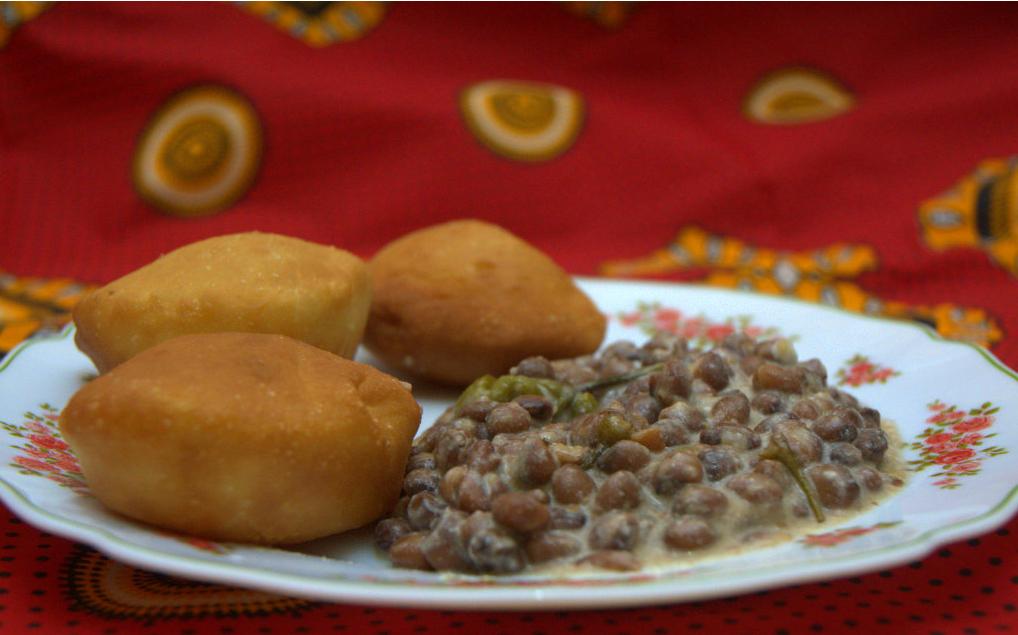
Juu ya sahani yenye mambapo ya maua, vipande vitatu vya maandazi vimepangwa pembeni ya maharagwe yaliyopikwa kwa mchuzi. Rangi ya chakula inavutia. Chini ya sahani kitambaa chekundu chenye miduara ya manjano na nyeusi kinaongeza mvuto wa kitamaduni.